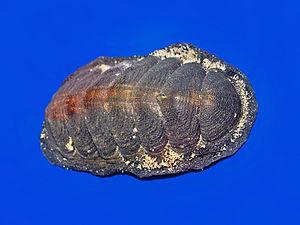
Acanthopleura est un genre de mollusques polyplacophores de la famille des Chitonidae.